South West African Jung

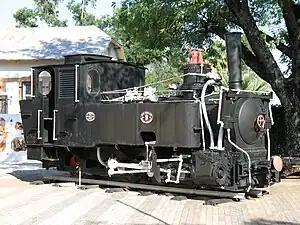
No. 9 plinthed in Tsumeb, 17 February 2011

The South West African Jung 0-6-2T of 1904 was a narrow gauge steam locomotive from the German South West Africa era.